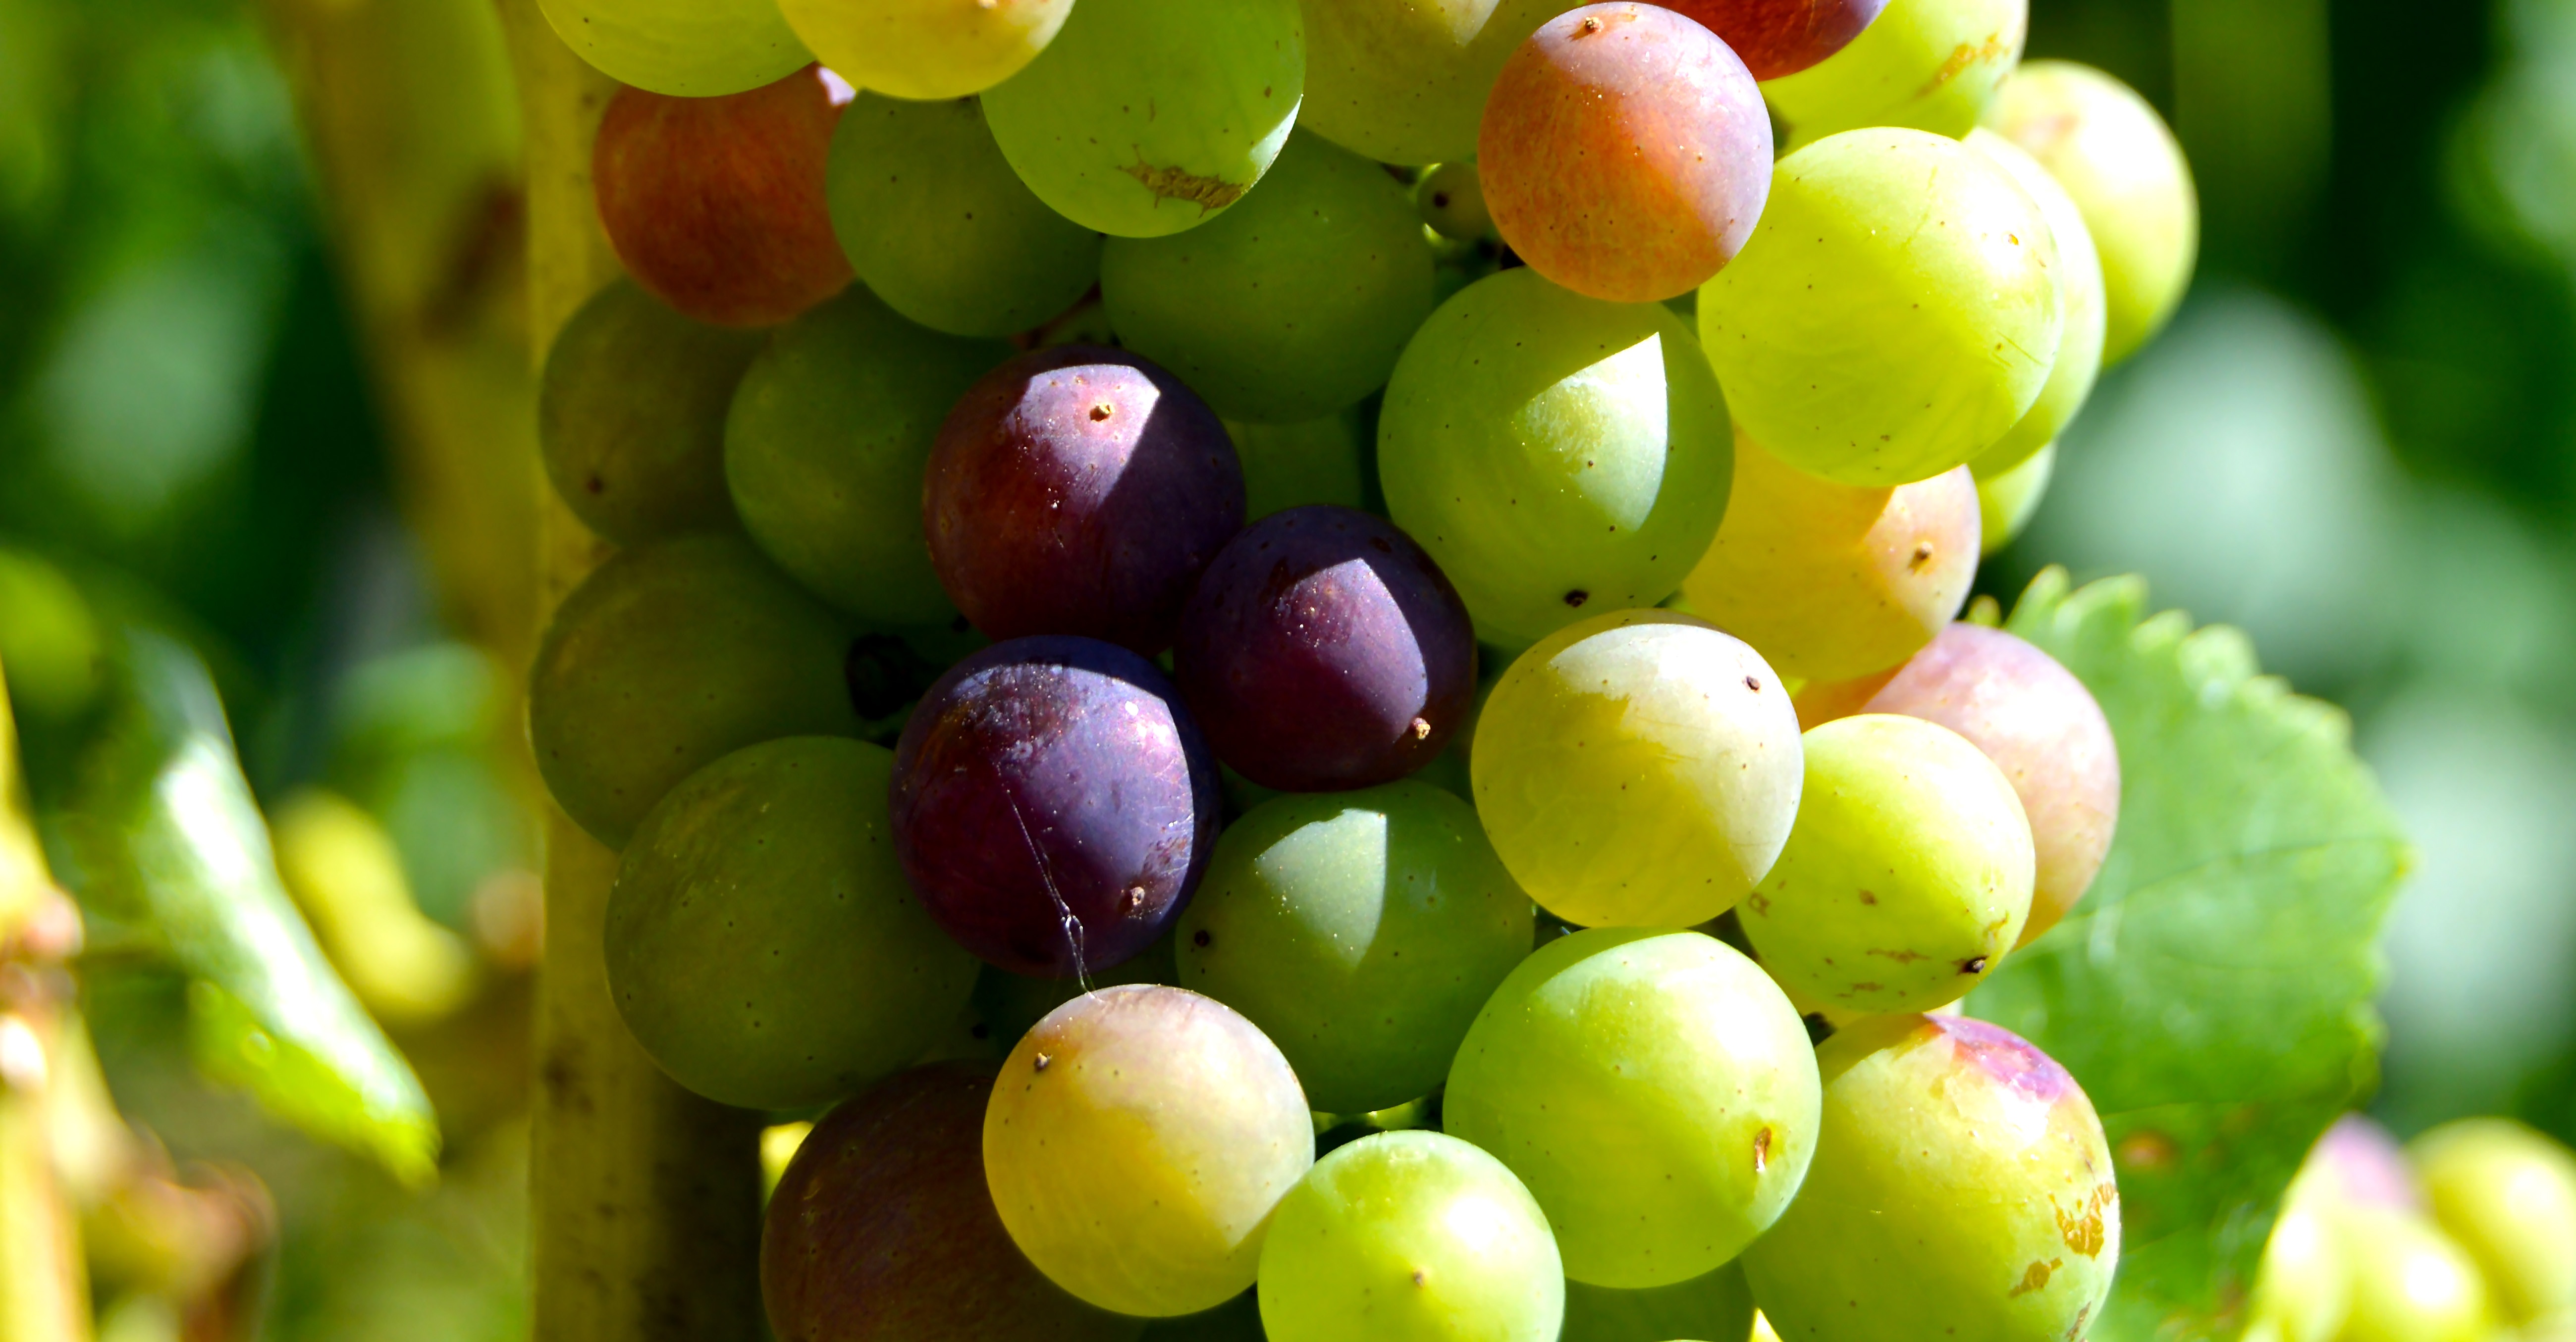
branch, plant, grape, vine, vineyard, fruit, flower, food, green, produce, yellow, agriculture, healthy, close, grapevine, leaves, gold, berries, bright, grapes, detail, winegrowing, flowering plant, vitis, henkel, land plant, grapevine family